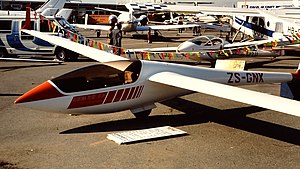
Schleicher ASW 20
ASW 20 er et svævefly i 15 meter klassen designet af Gerhard Waibel og fremstillet af Alexander Schleicher GmbH & Co. Kroppen er næsten identisk med kroppen fra ASW 19, justeret til vingerne til 15 meter klassen. Det har været en meget succesfuld type med adskillige verdensmesterskaber, og frem til 1995 kunne den stadig gøre sig gældende på det niveau. Over produktionstiden er der tilføjet vinglets, pneumatiske tubulatorer og forlængede vingetippe. Den forblev i produktion frem til 1990, hvor den blev afløst af ASW 27. Hovedparten af flyene blev bygget hos Schleicher, men 140 eksemplarer blev fremstillet på licens hos Centrair i Frankrig.